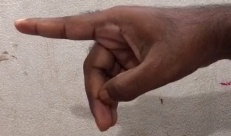
ASL sign: P